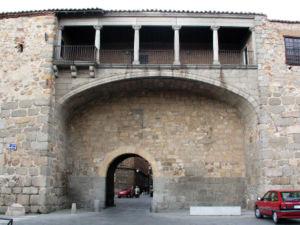
La Muraille d'Ávila est une enceinte militaire romane qui entoure le noyau ancien de la cité d'Ávila. Actuellement, le noyau ancien, la muraille et les églises situées extramuros sont classés au patrimoine de l'Humanité.